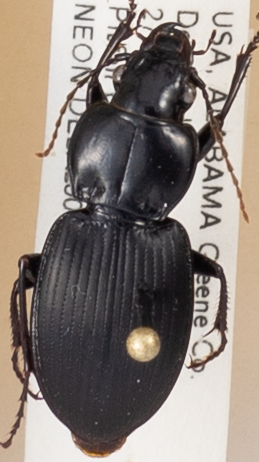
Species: Cyclotrachelus convivus
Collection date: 2018-09-24
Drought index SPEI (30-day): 1.186
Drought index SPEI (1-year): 0.45
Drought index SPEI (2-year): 0.39